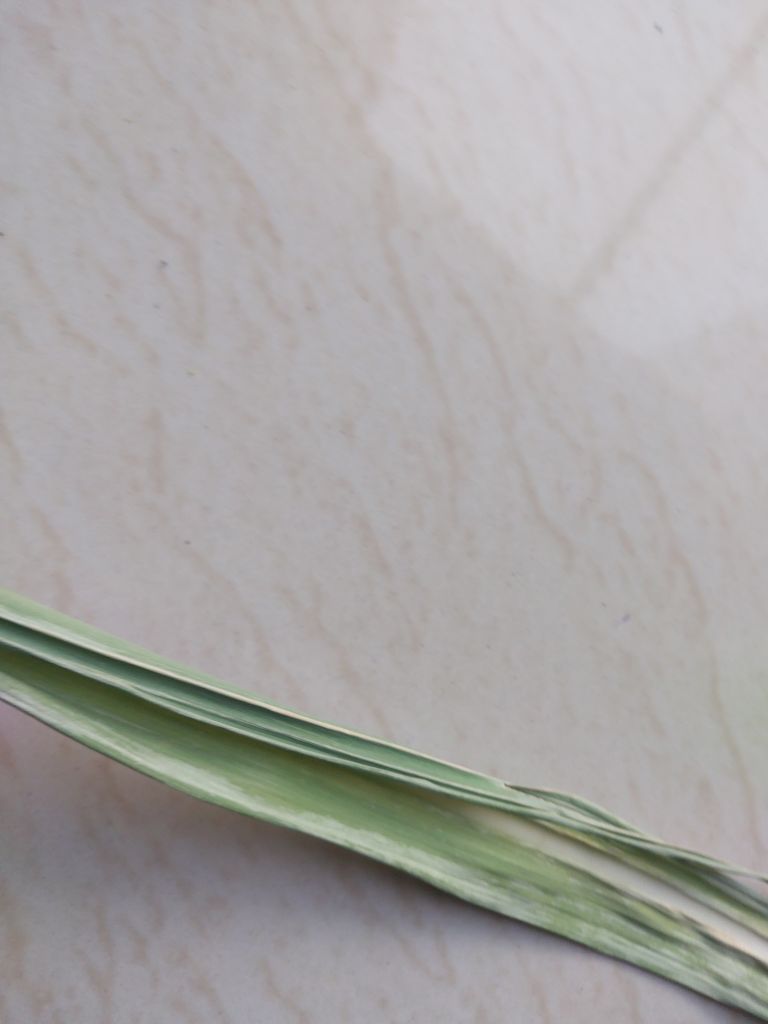
Label: Viral Disease